Andrew T. Berlin

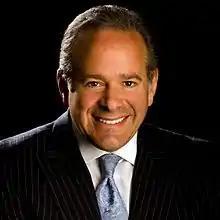
A picture of Andrew T. Berlin

Andrew T. Berlin (born June 30, 1960) is an American businessman, attorney, and philanthropist living in Chicago, Illinois.